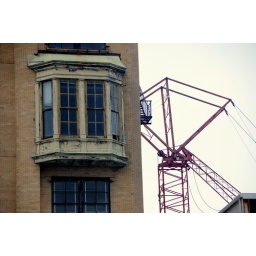
Great old charm of bay windows while a crane building new buildings play in the background